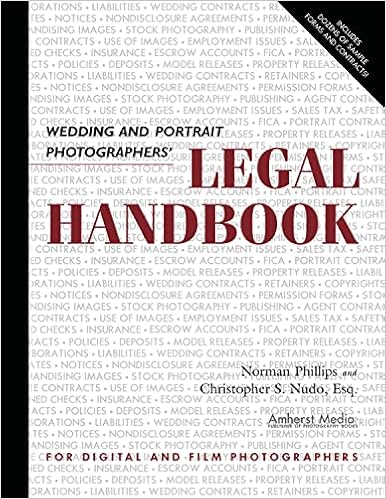
Wedding and Portrait Photographers' Legal Handbook
Category: Books
About the Author Norman Phillips is a professional photographer and the author of "Lighting Techniques for Low Key Portrait Photography" and "Lighting Techniques for High Key Portrait Photography." He is the four-time recipient of the Chicagoland Professional Photographers Association Sweepstakes Award. He lives in Highland Park, Illinois. Christopher S. Nudo, Esq., is an attorney. He lives in Des Plaines, Illinois.
Features: This guide provides insights into the legal concerns that face professional photographers. Collecting unpaid debts, securing retainers, and constructing payment terms are addressed with a focus on the difficulties that are often associated with managing a photography business. Twenty-five sample forms are provided, including model and property release forms, as well as estimates and invoices easily duplicated for use in business. Advice is also provided for copyrighting images, safely conducting a portrait session with a minor, and submitting fine art images to galleries.